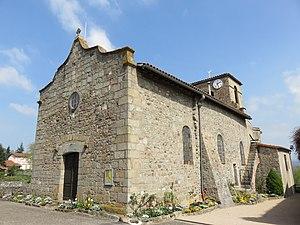
Église de la Nativité-de-Notre-Dame de Cleppé (Loire, France).
Cleppé est une commune française située dans le département de la Loire en région Auvergne-Rhône-Alpes.